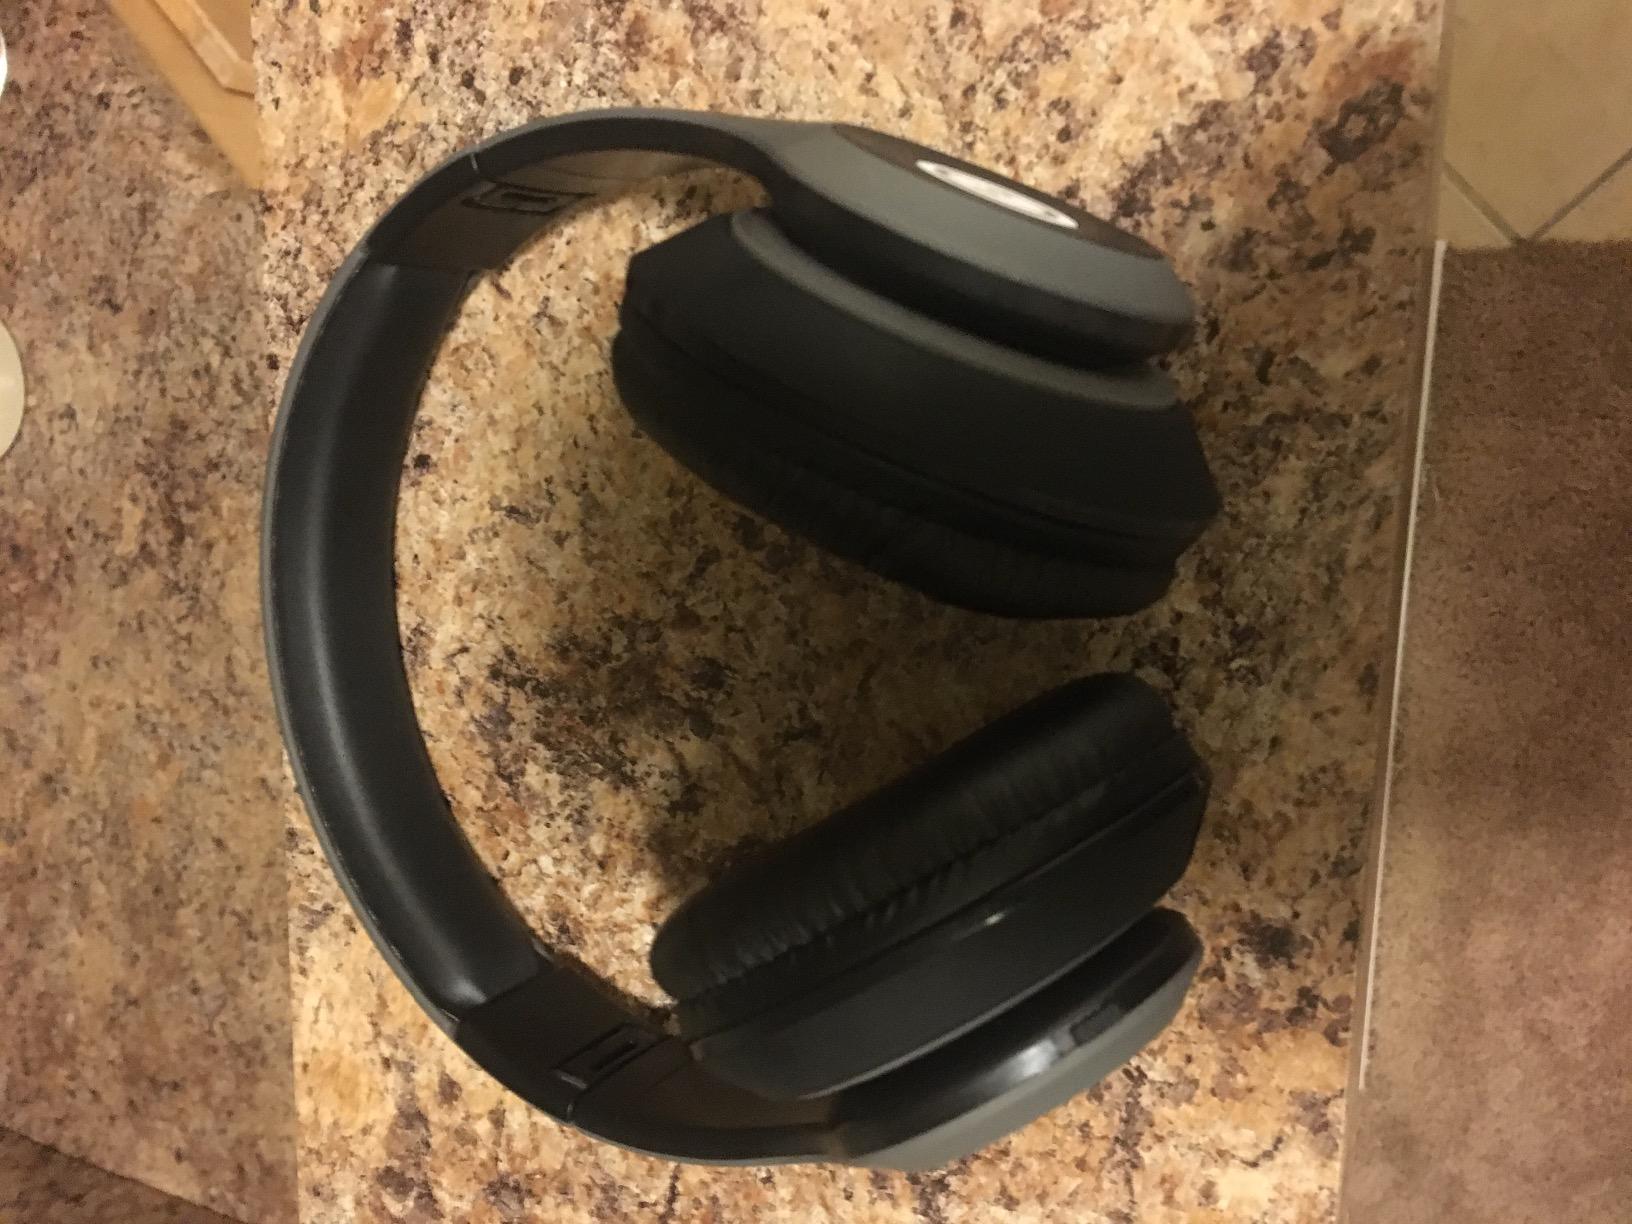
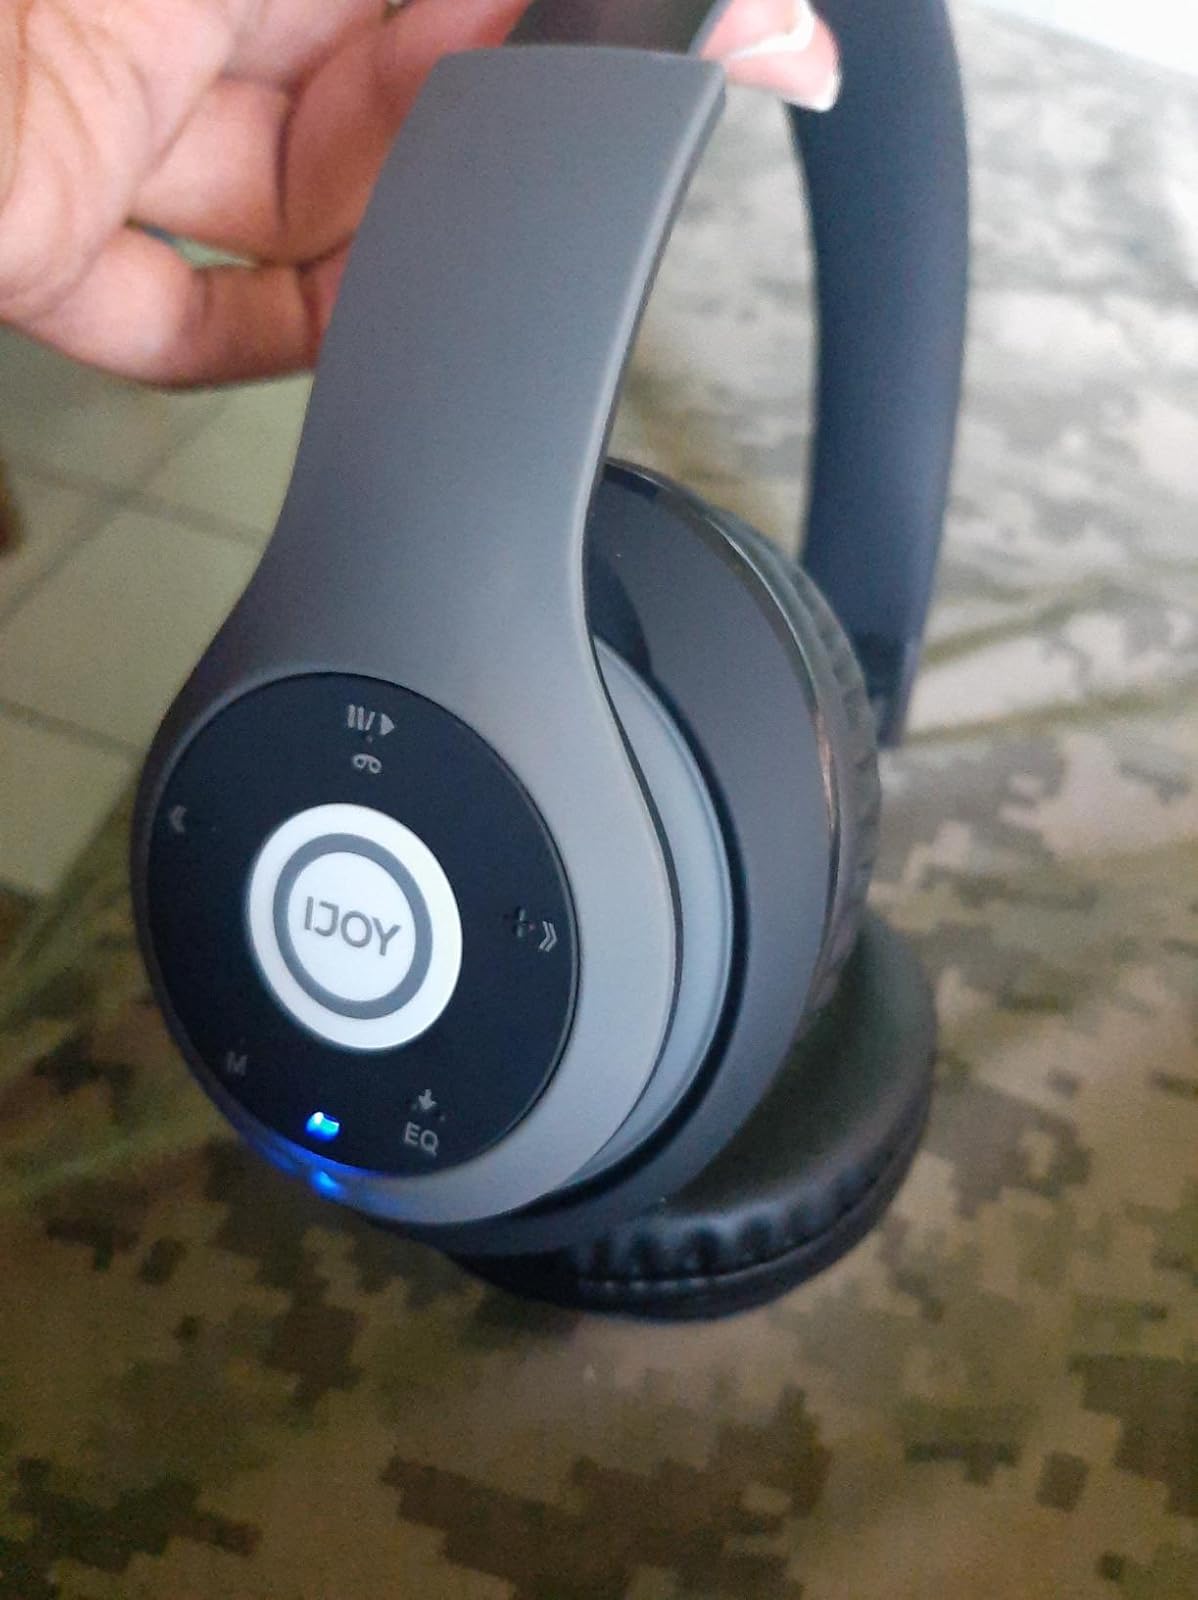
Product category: headphones
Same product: yes